Goris

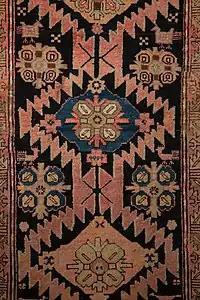

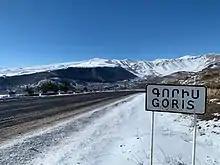
Entrance to the city from highway M-12

The stone pyramids of Old Kores located to the east of the modern town are one of the most attractive sites in Goris. The old town is home to the 4th-century basilica of Saint Hripsime. The basilica was renovated during the 16th century. However, it was closed during the Soviet period. It underwent major renovation in 2010 and was reopened to the public in October 2013.